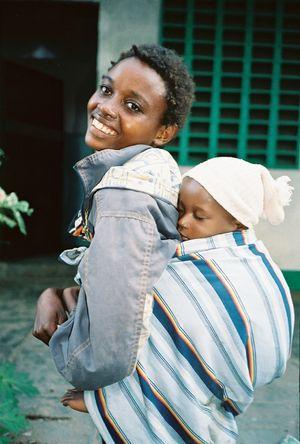
Le terme « portage d'enfants » fait référence aux techniques permettant de porter les enfants de telle sorte qu'il y ait un contact physique étroit entre le porteur et celui-ci.